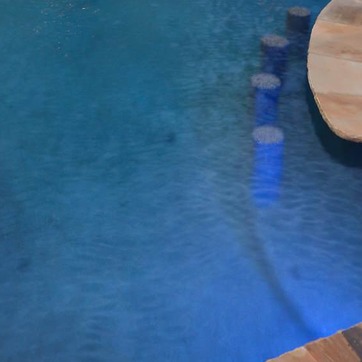
Material: water